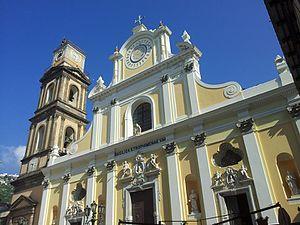
Cette liste recense les basiliques de la Campanie, Italie.